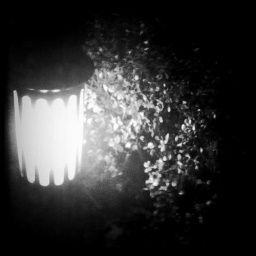
Cool ground street lamps in Winston Salem